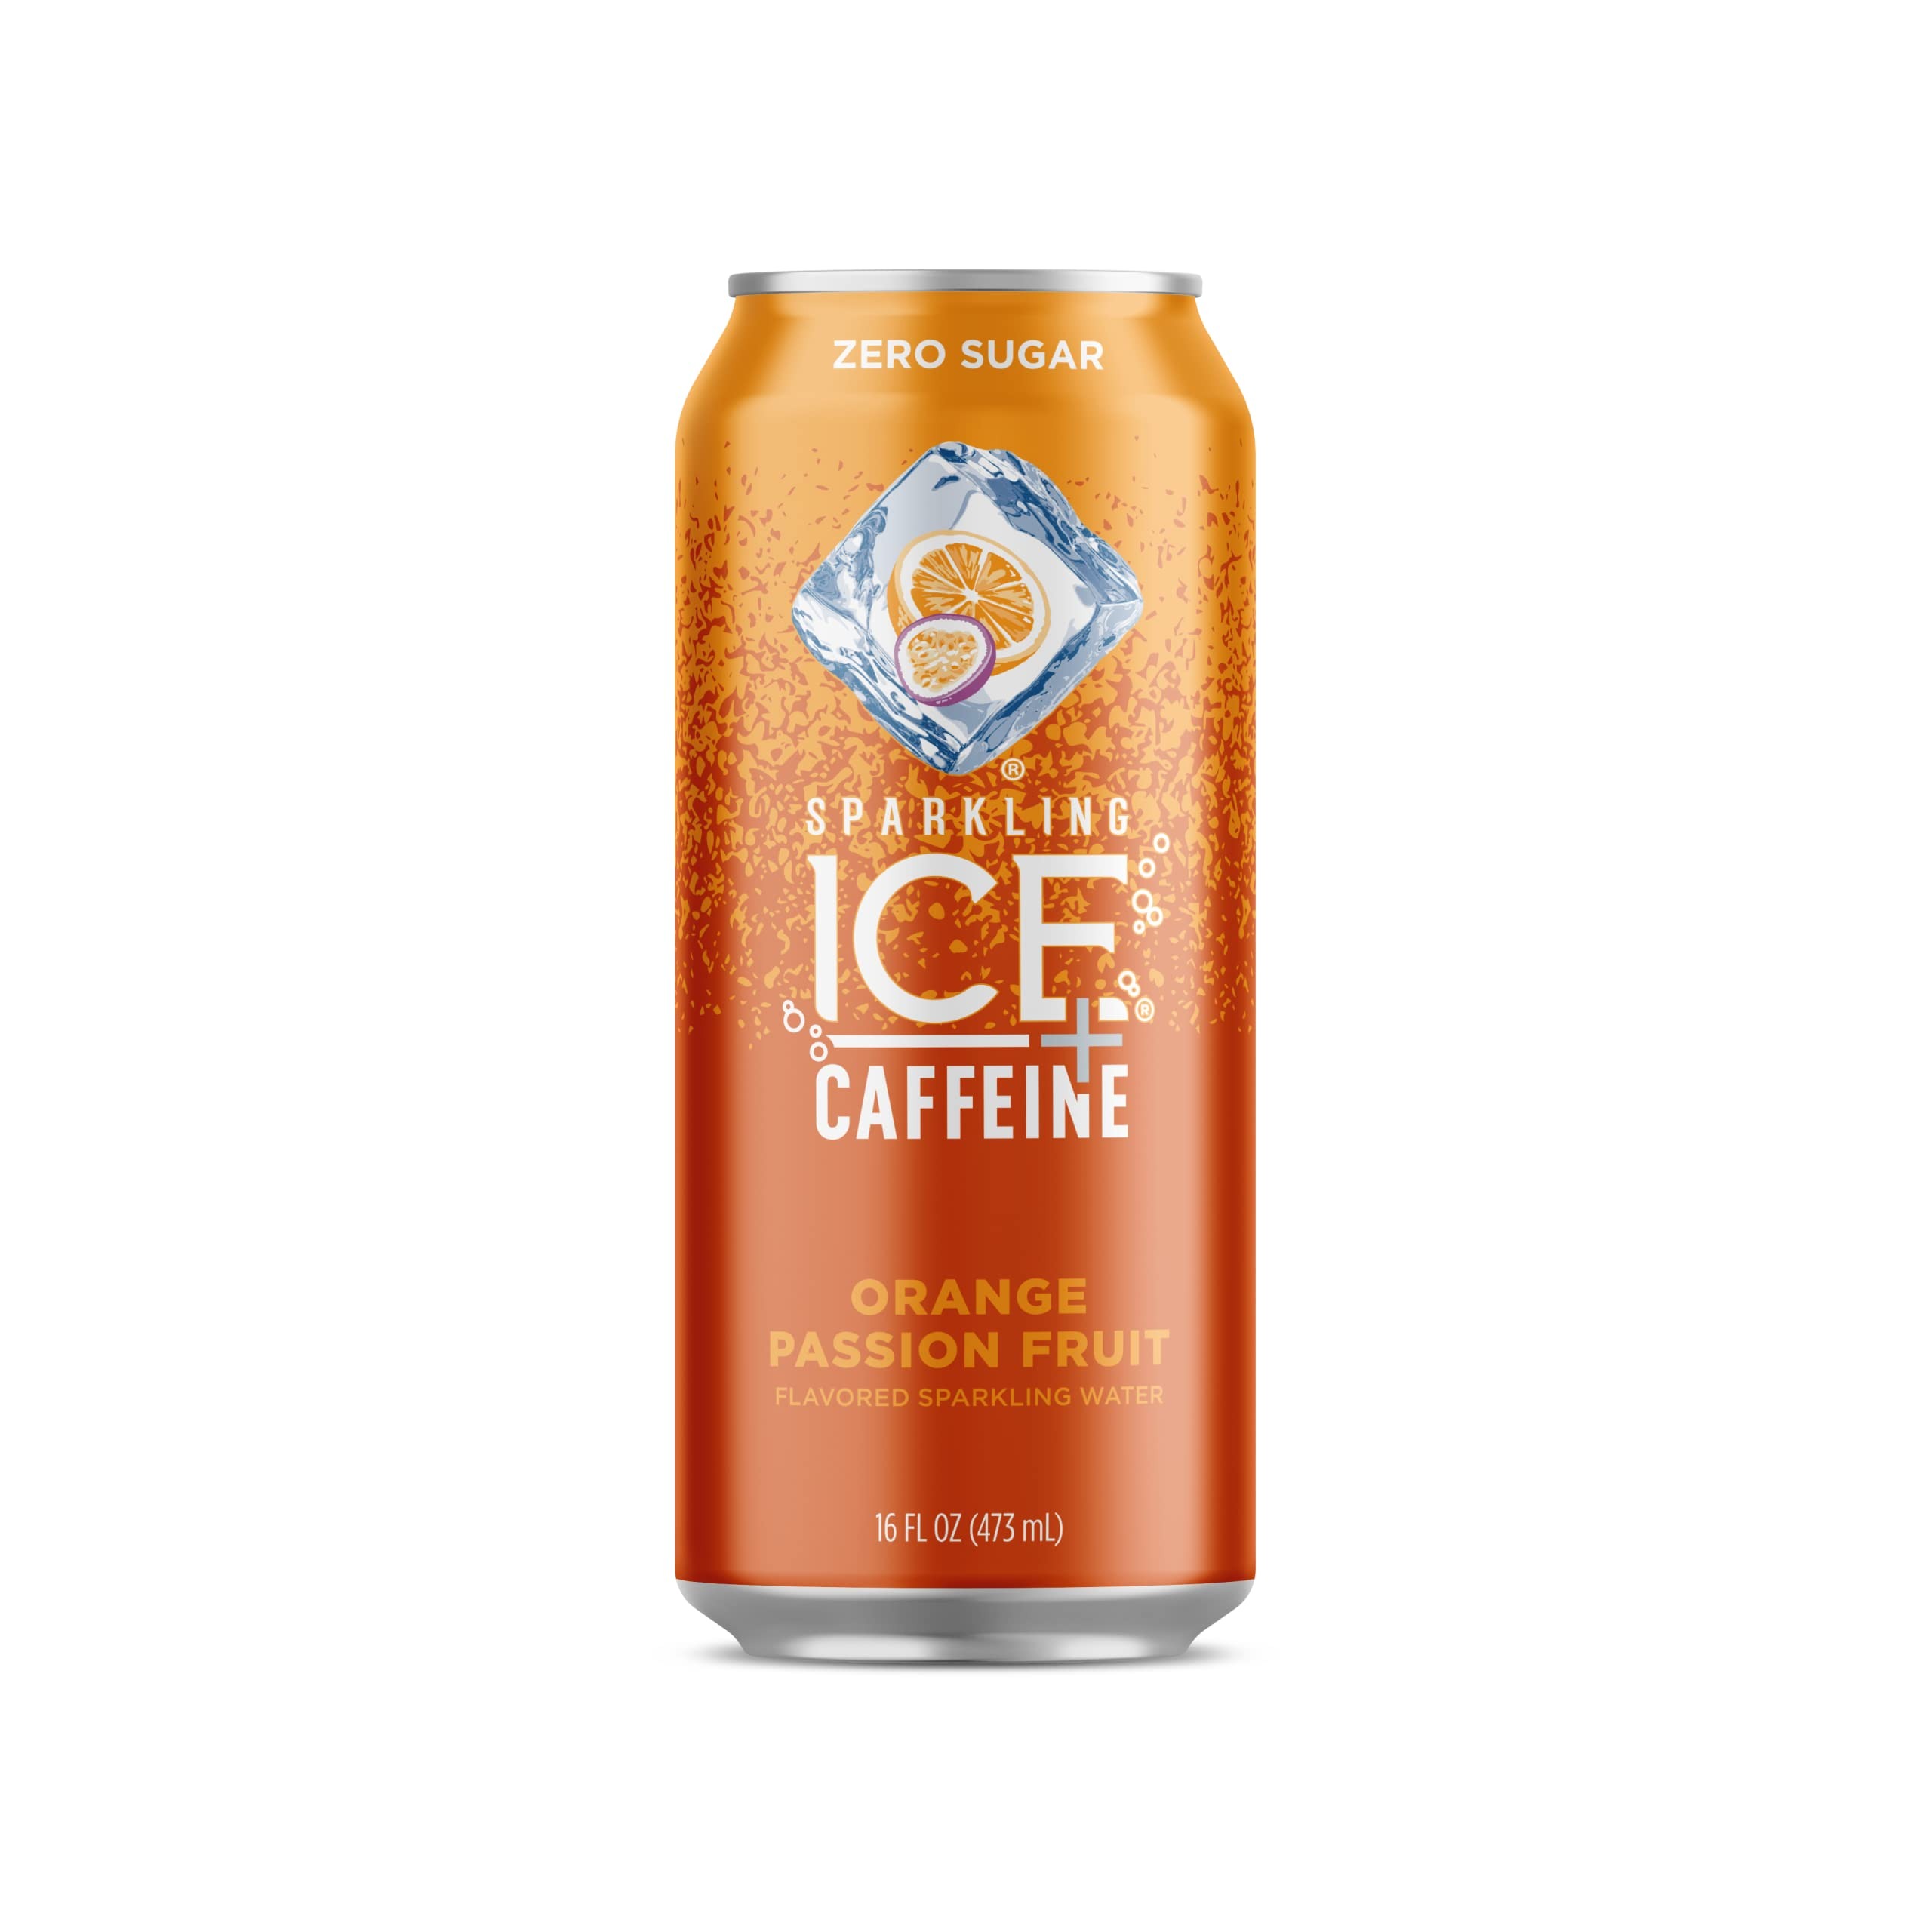
Item Name: Sparkling ICE +Caffeine Orange Passionfruit, Naturally Flavored Sparkling Water with Antioxidants & Vitamins, Zero Sugar, 16 fl oz Can
Bullet Point 1: 70mg of caffeine
Bullet Point 2: Zero Sugar and zero calories
Bullet Point 3: Antioxidants & vitamins
Bullet Point 4: Specialty: Sugar Free
Value: 16.0
Unit: Fl Oz

Price: 1.5